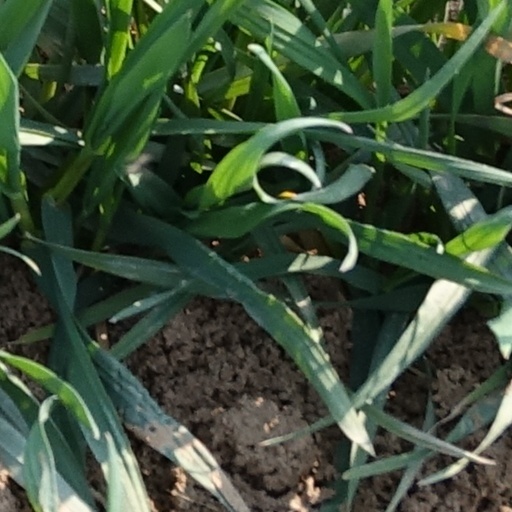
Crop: wheat